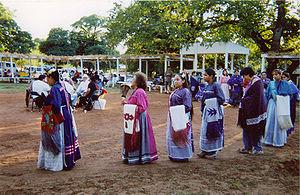
Les Caddos sont une nation, ou groupe de tribus, d'Amérindiens qui, au XVIᵉ siècle, occupaient une grande partie de ce qui est devenu l'est du Texas, l'ouest de la Louisiane et des parties du sud de l'Arkansas et de l'Oklahoma. Les Caddos se composaient historiquement de trois confédérations d'au moins 25 tribus différentes et parlaient une variété de dialectes des langues caddoanes. Aujourd'hui les Caddos forment une tribu unique avec leur capitale à Binger dans l'Oklahoma.
Binger est une ville de l'Oklahoma, siège du comté de Caddo, aux États-Unis.